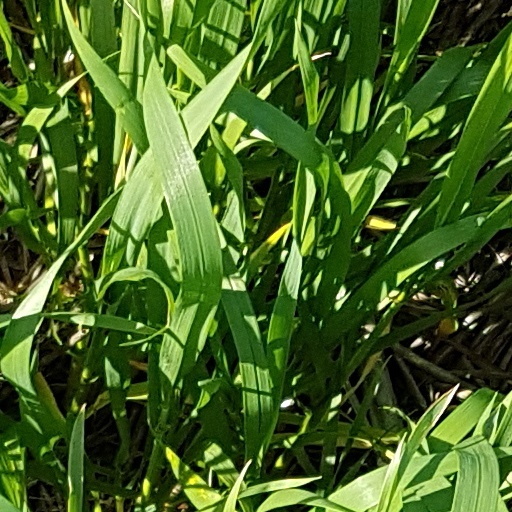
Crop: wheat